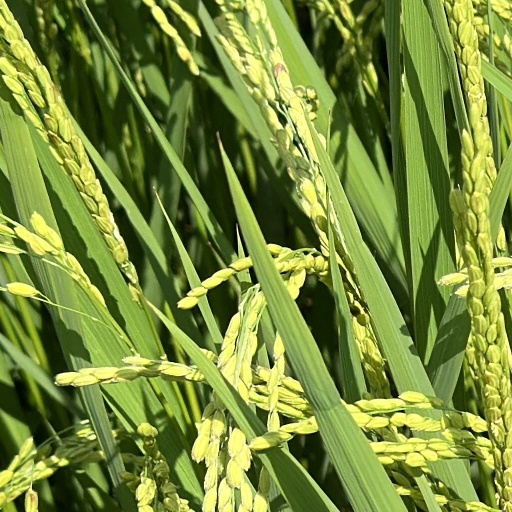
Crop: rice